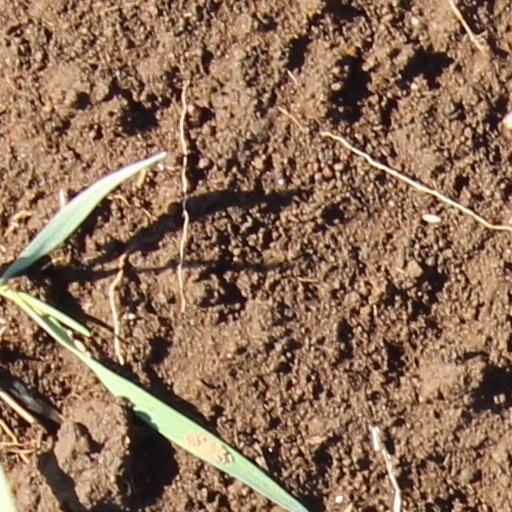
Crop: wheat